Dale Kildee

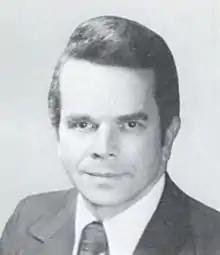
Kildee from the 1977 "Congressional Pictorial Directory"

In 1976, incumbent Democratic U.S. Representative Donald Riegle resigned after being appointed to fill the vacant seat in the U.S. Senate caused by the death of Philip Hart. State Senator Kildee won the general election with 70% of the vote. He won re-election 17 times, each with at least 56% of the vote except in 1992, 1994, and 2010. In 1992, he defeated Megan O'Neill with 54% of the vote. He won Genesee County with 74%, while he lost the district's other two counties: Oakland and Lapeer. In the 1994 rematch, he defeated her with just 51% of the vote, the lowest winning percentage of his career. In 2010, he defeated Republican farmer and businessman John Kupiec with 53% of the vote. Kupiec won Tuscola County with 60%, while losing the district's other three counties. Kildee won Bay (49%), Saginaw (61%), and Genesee Counties (55%).